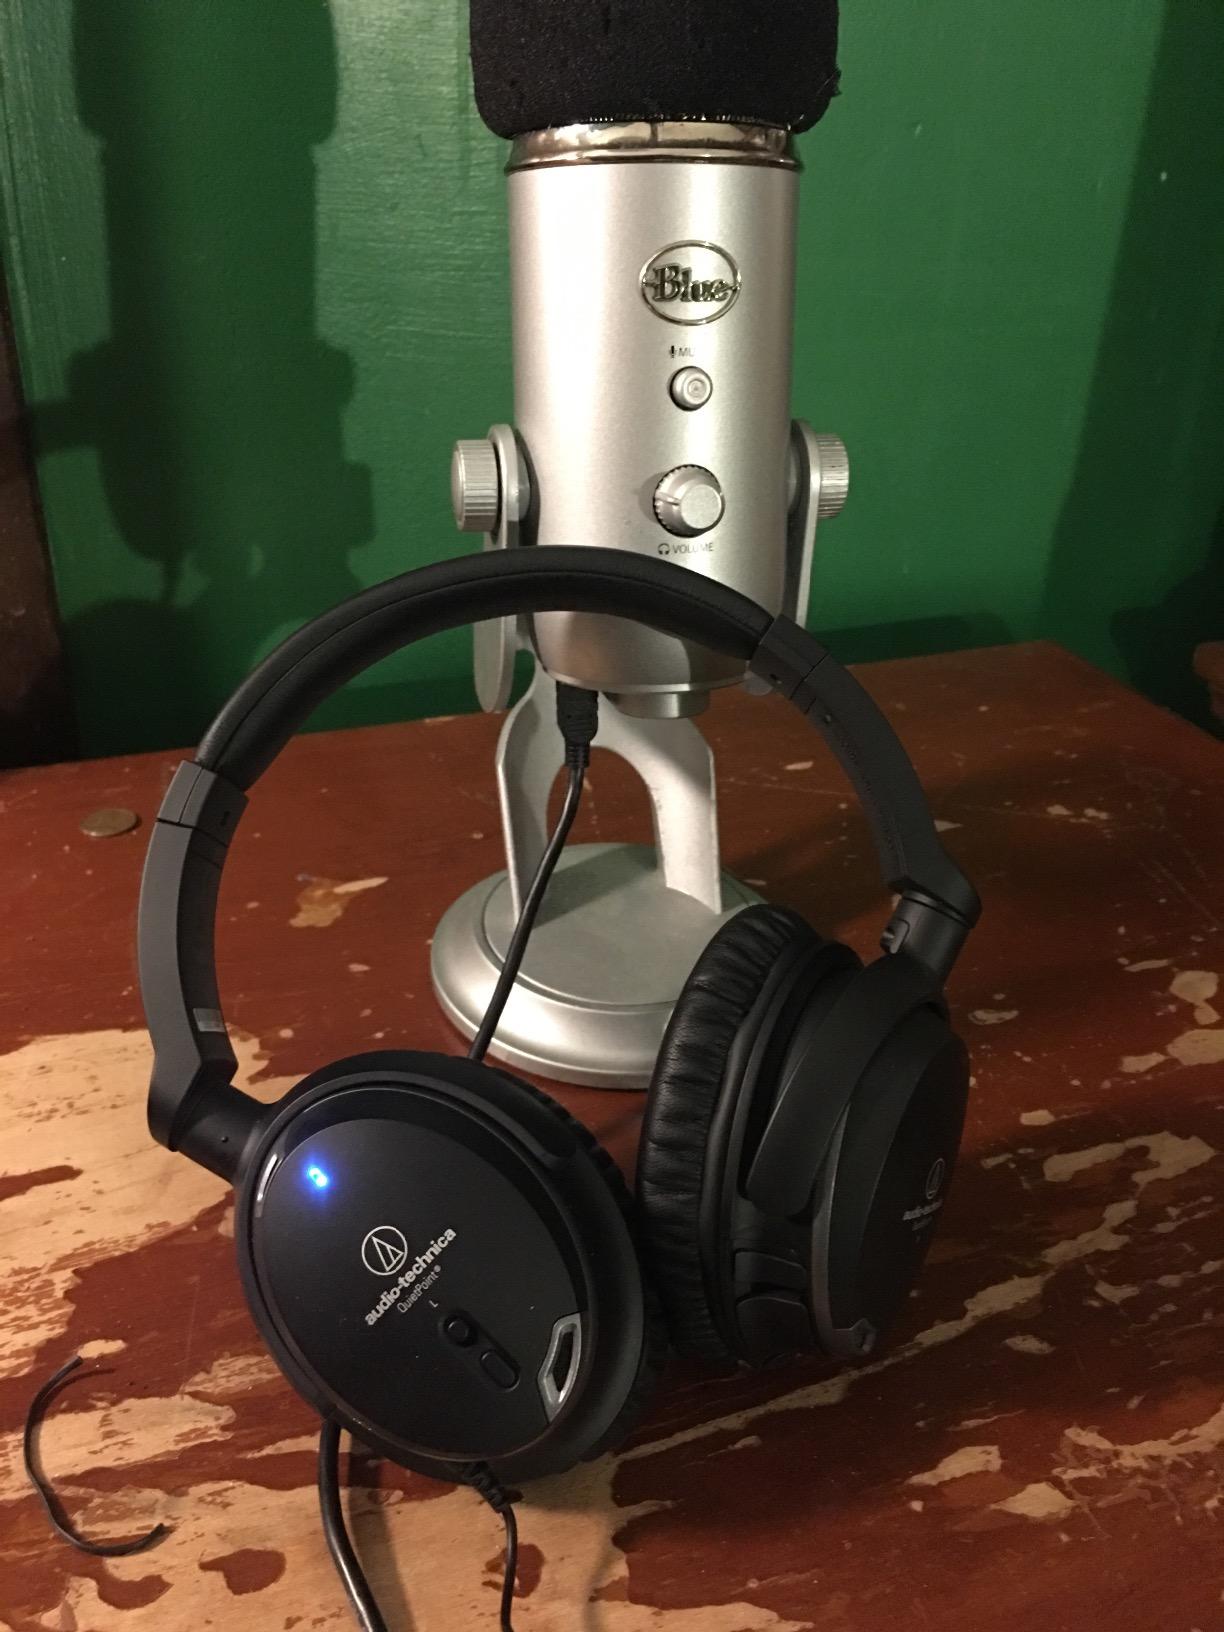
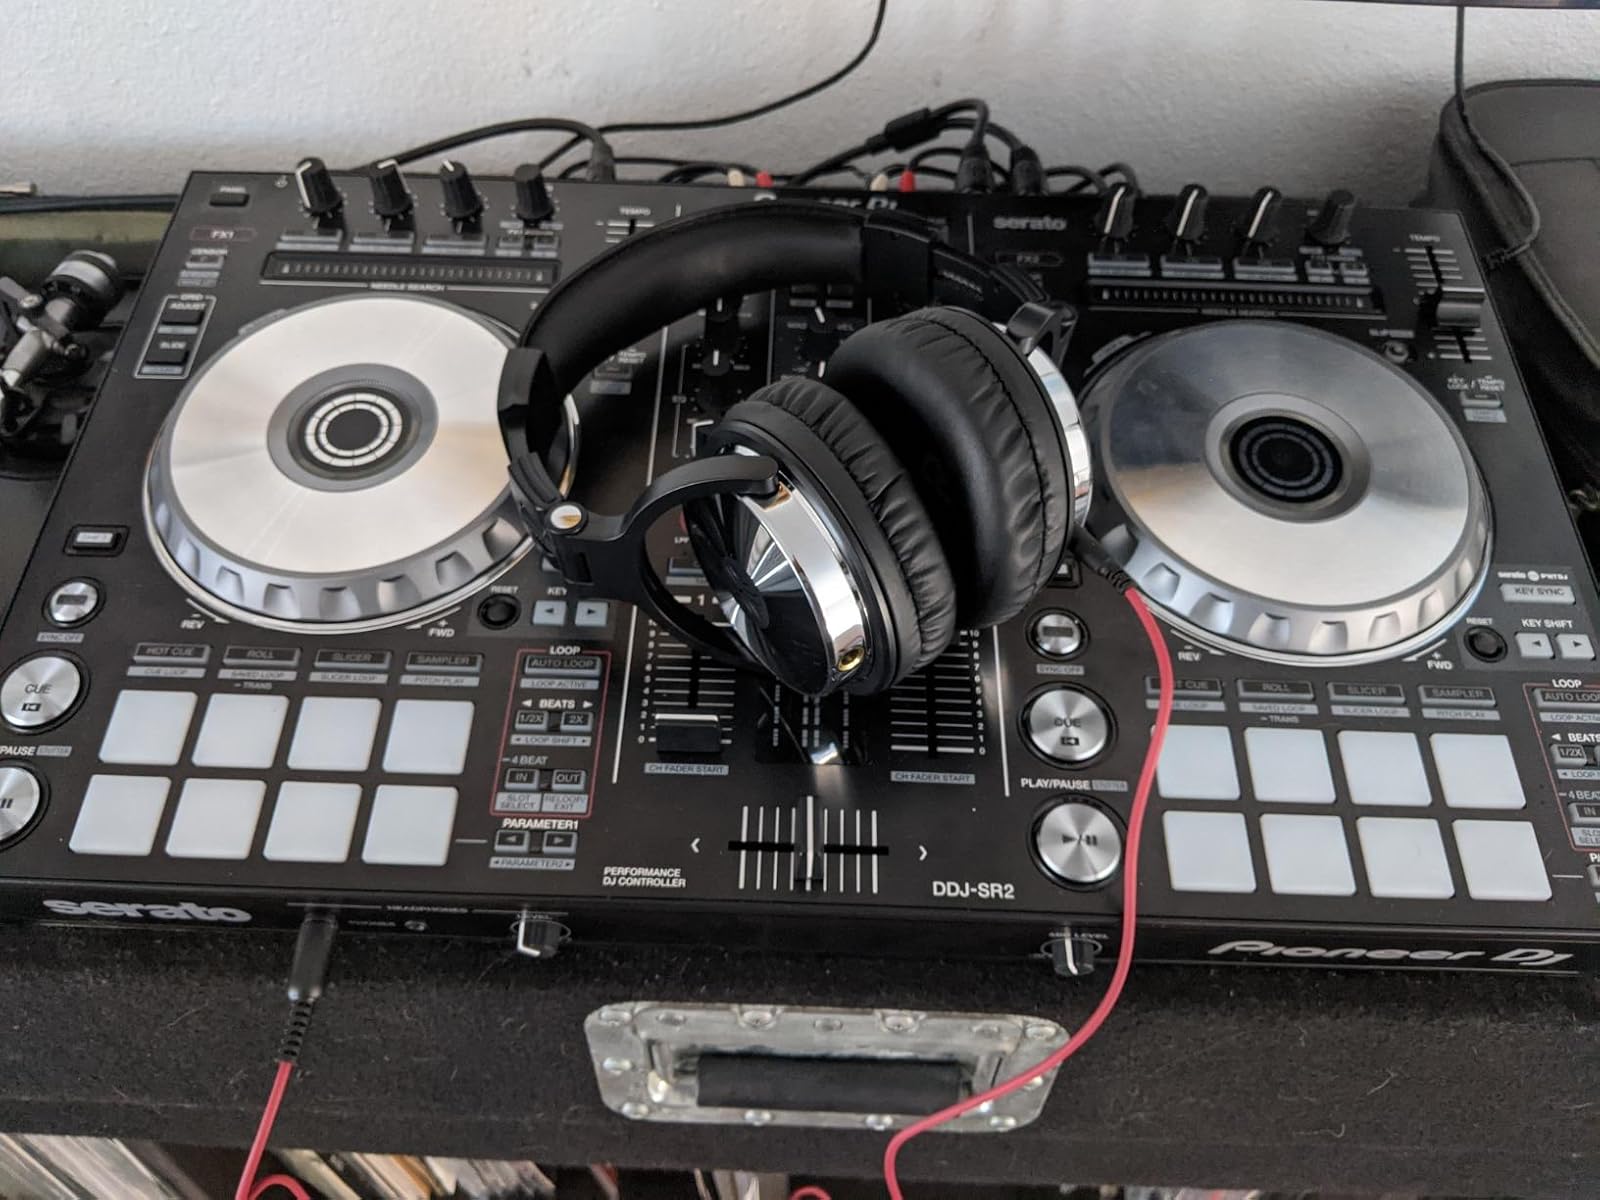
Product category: headphones
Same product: no